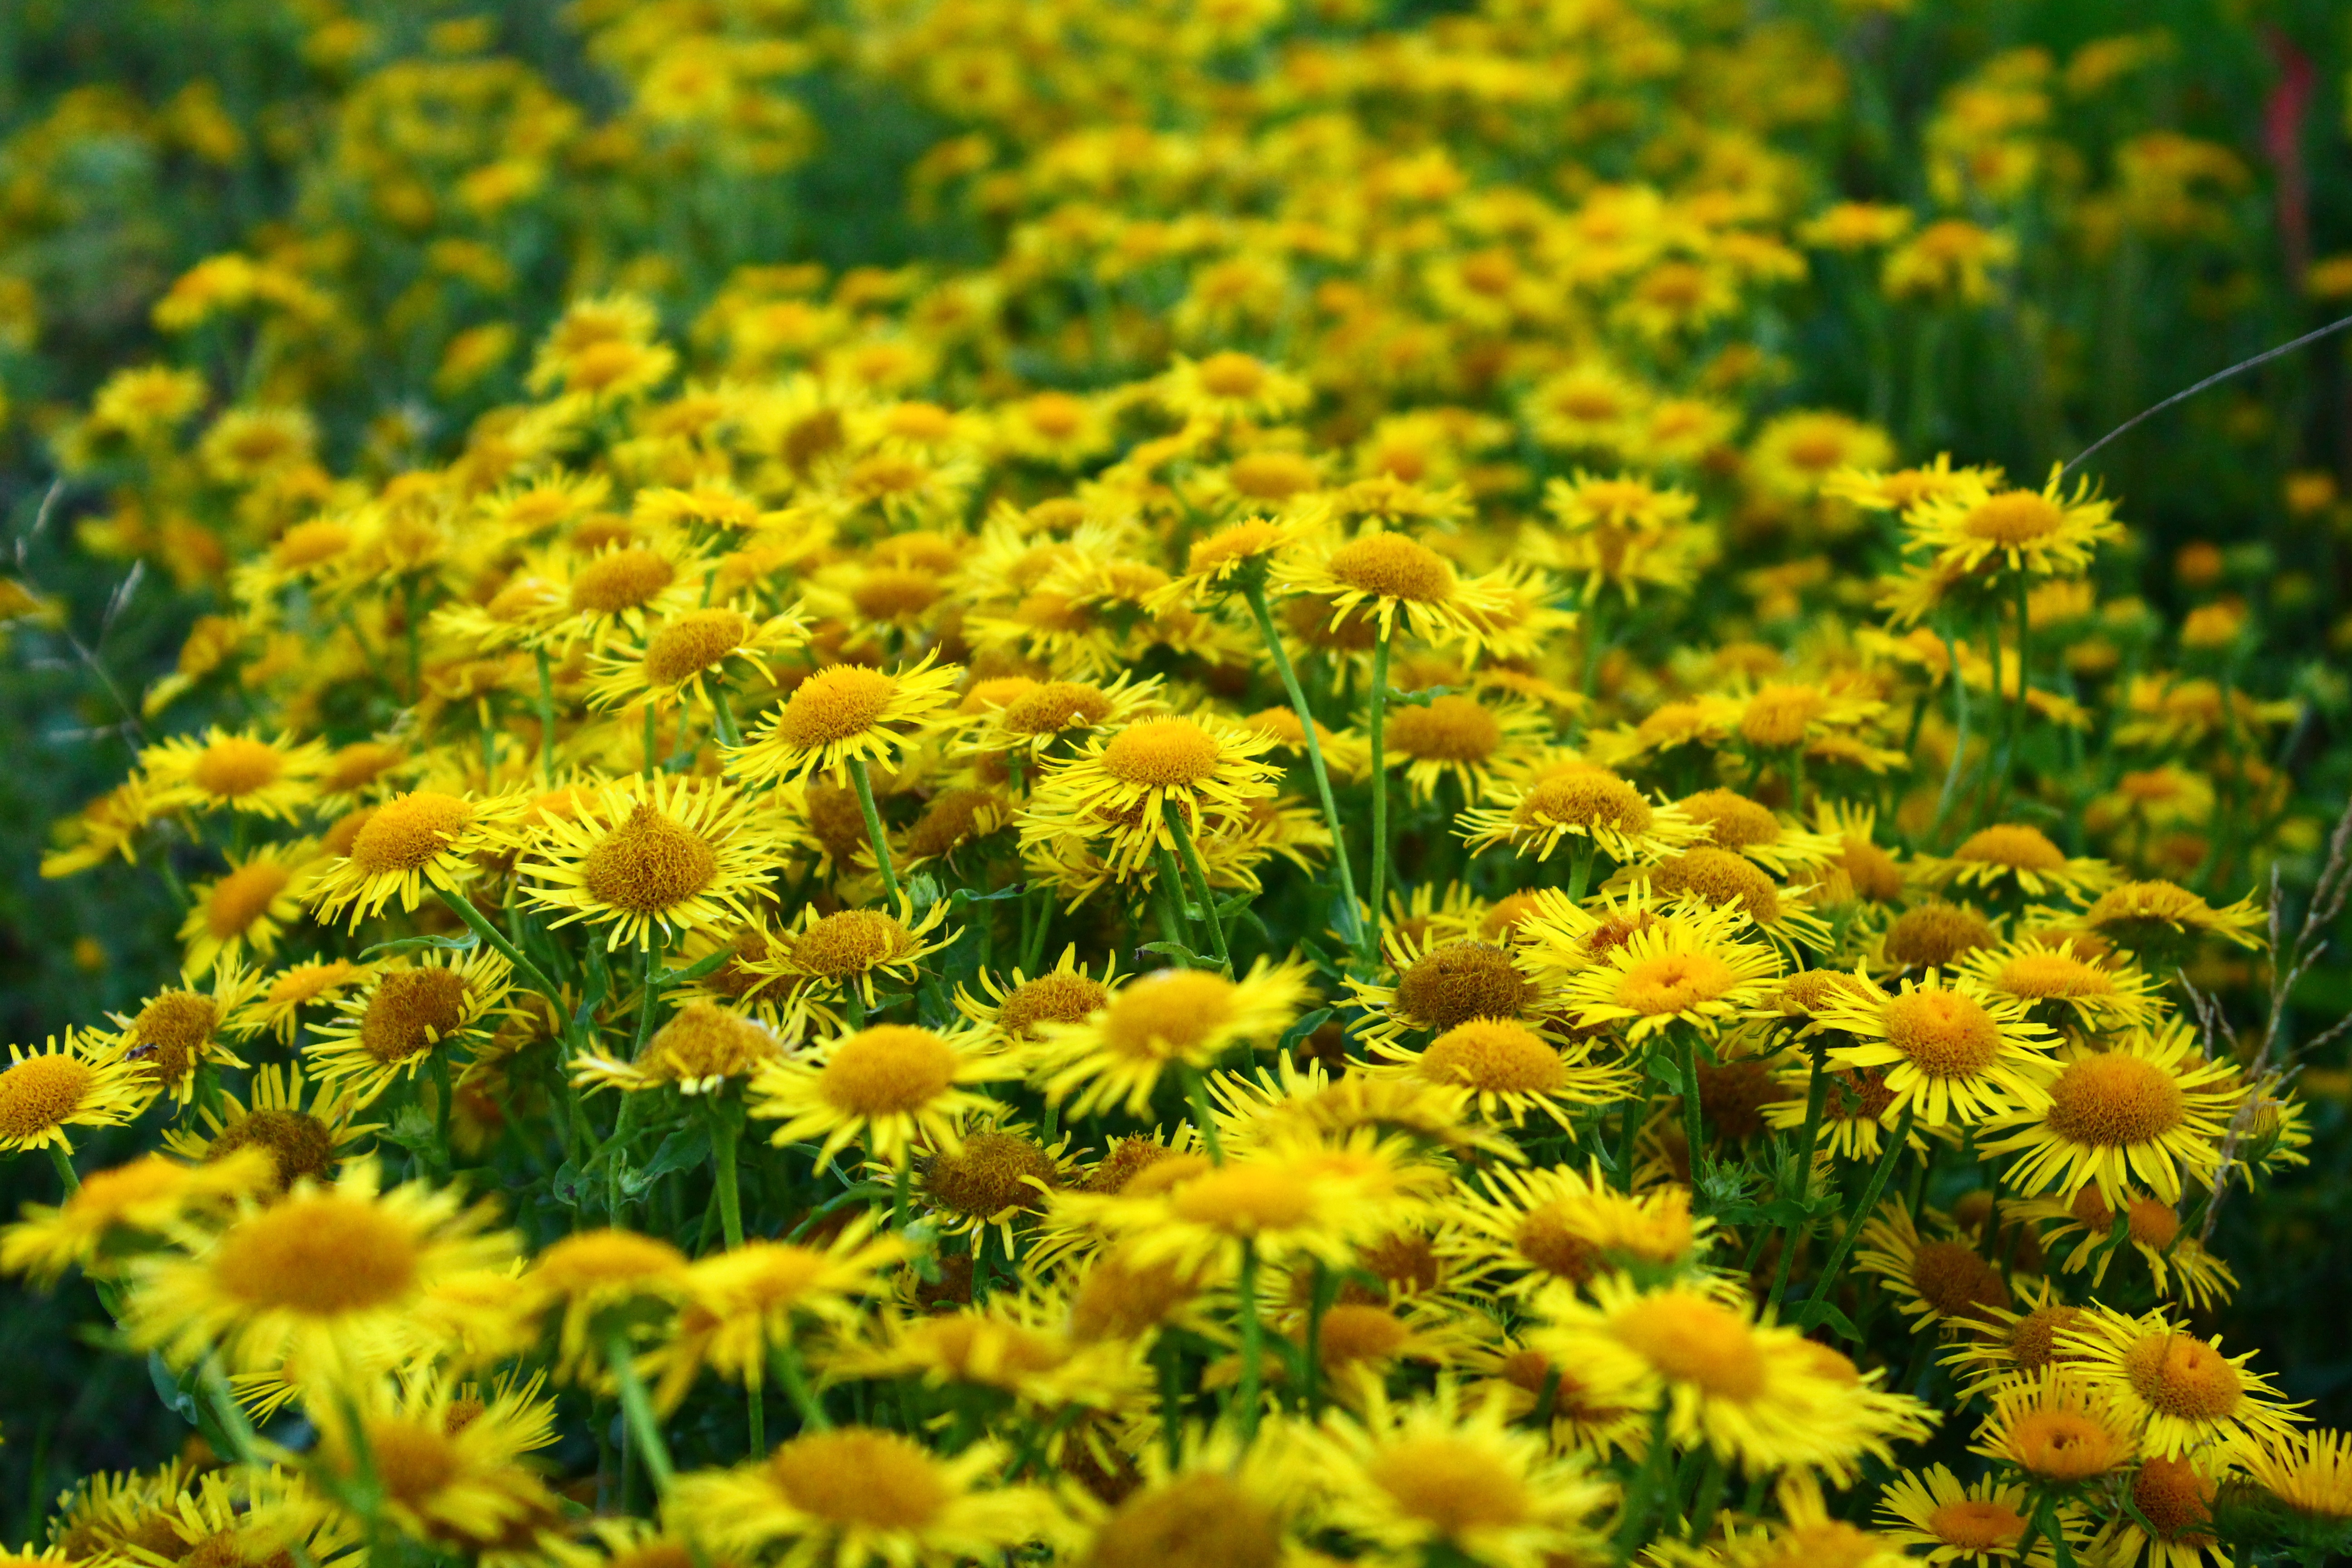
nature, plant, meadow, flower, bloom, daisy, macro, botany, yellow, closeup, flora, wildflower, wild flowers, bright, macro photography, summer flowers, yellow center, flowering plant, wild herbs, daisy family, land plant, chrysanths